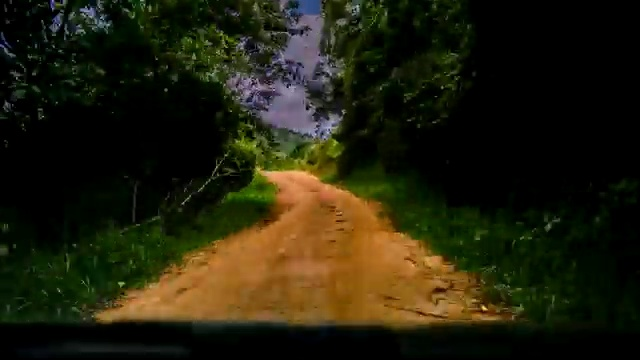
Fire: no
Smoke: no